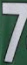
Number: 7